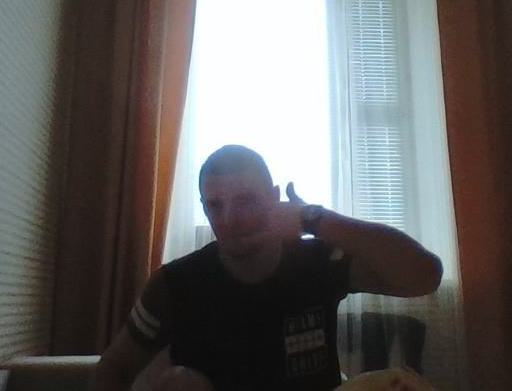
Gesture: call